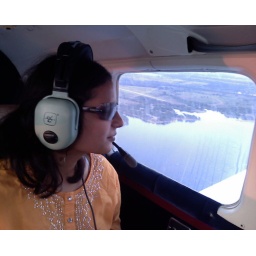
that lake whitney RW in window